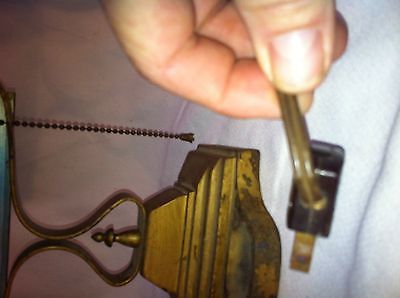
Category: lamp